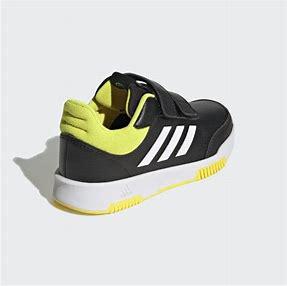
Brand: Adidas
Model: Tensaur Sport Training Hook And Loop